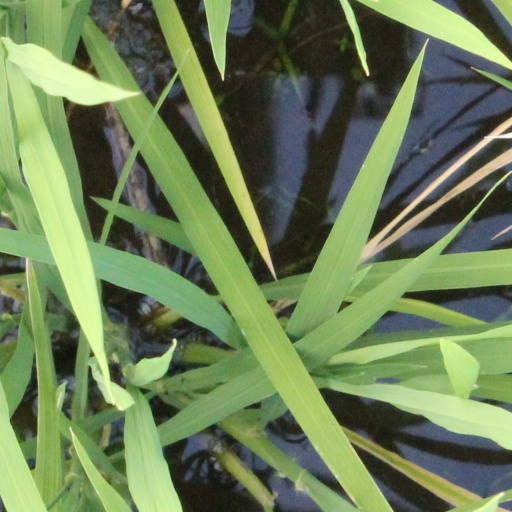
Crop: rice